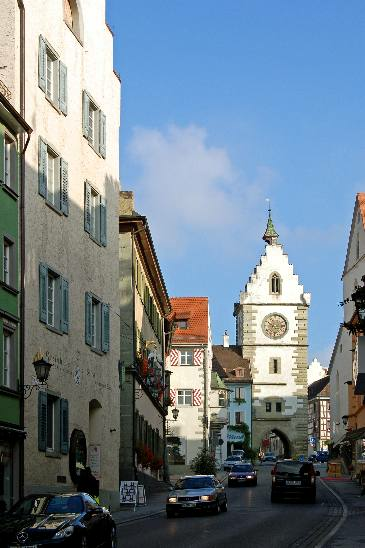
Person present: No